Answer in natural language. Considering the relative positions, is gray colour sofa to the left or right of Laptop? Choose between the following options: right or left
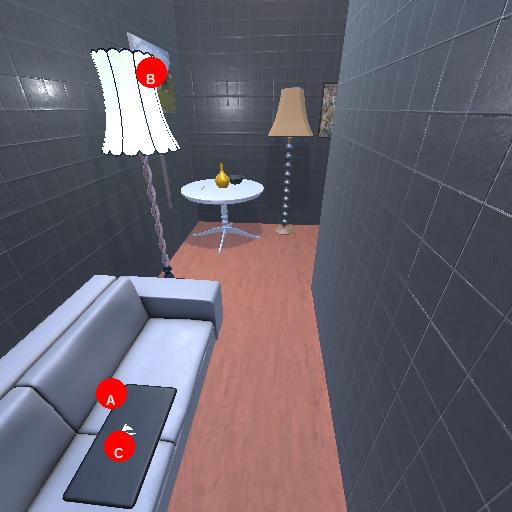
<answer>left</answer>